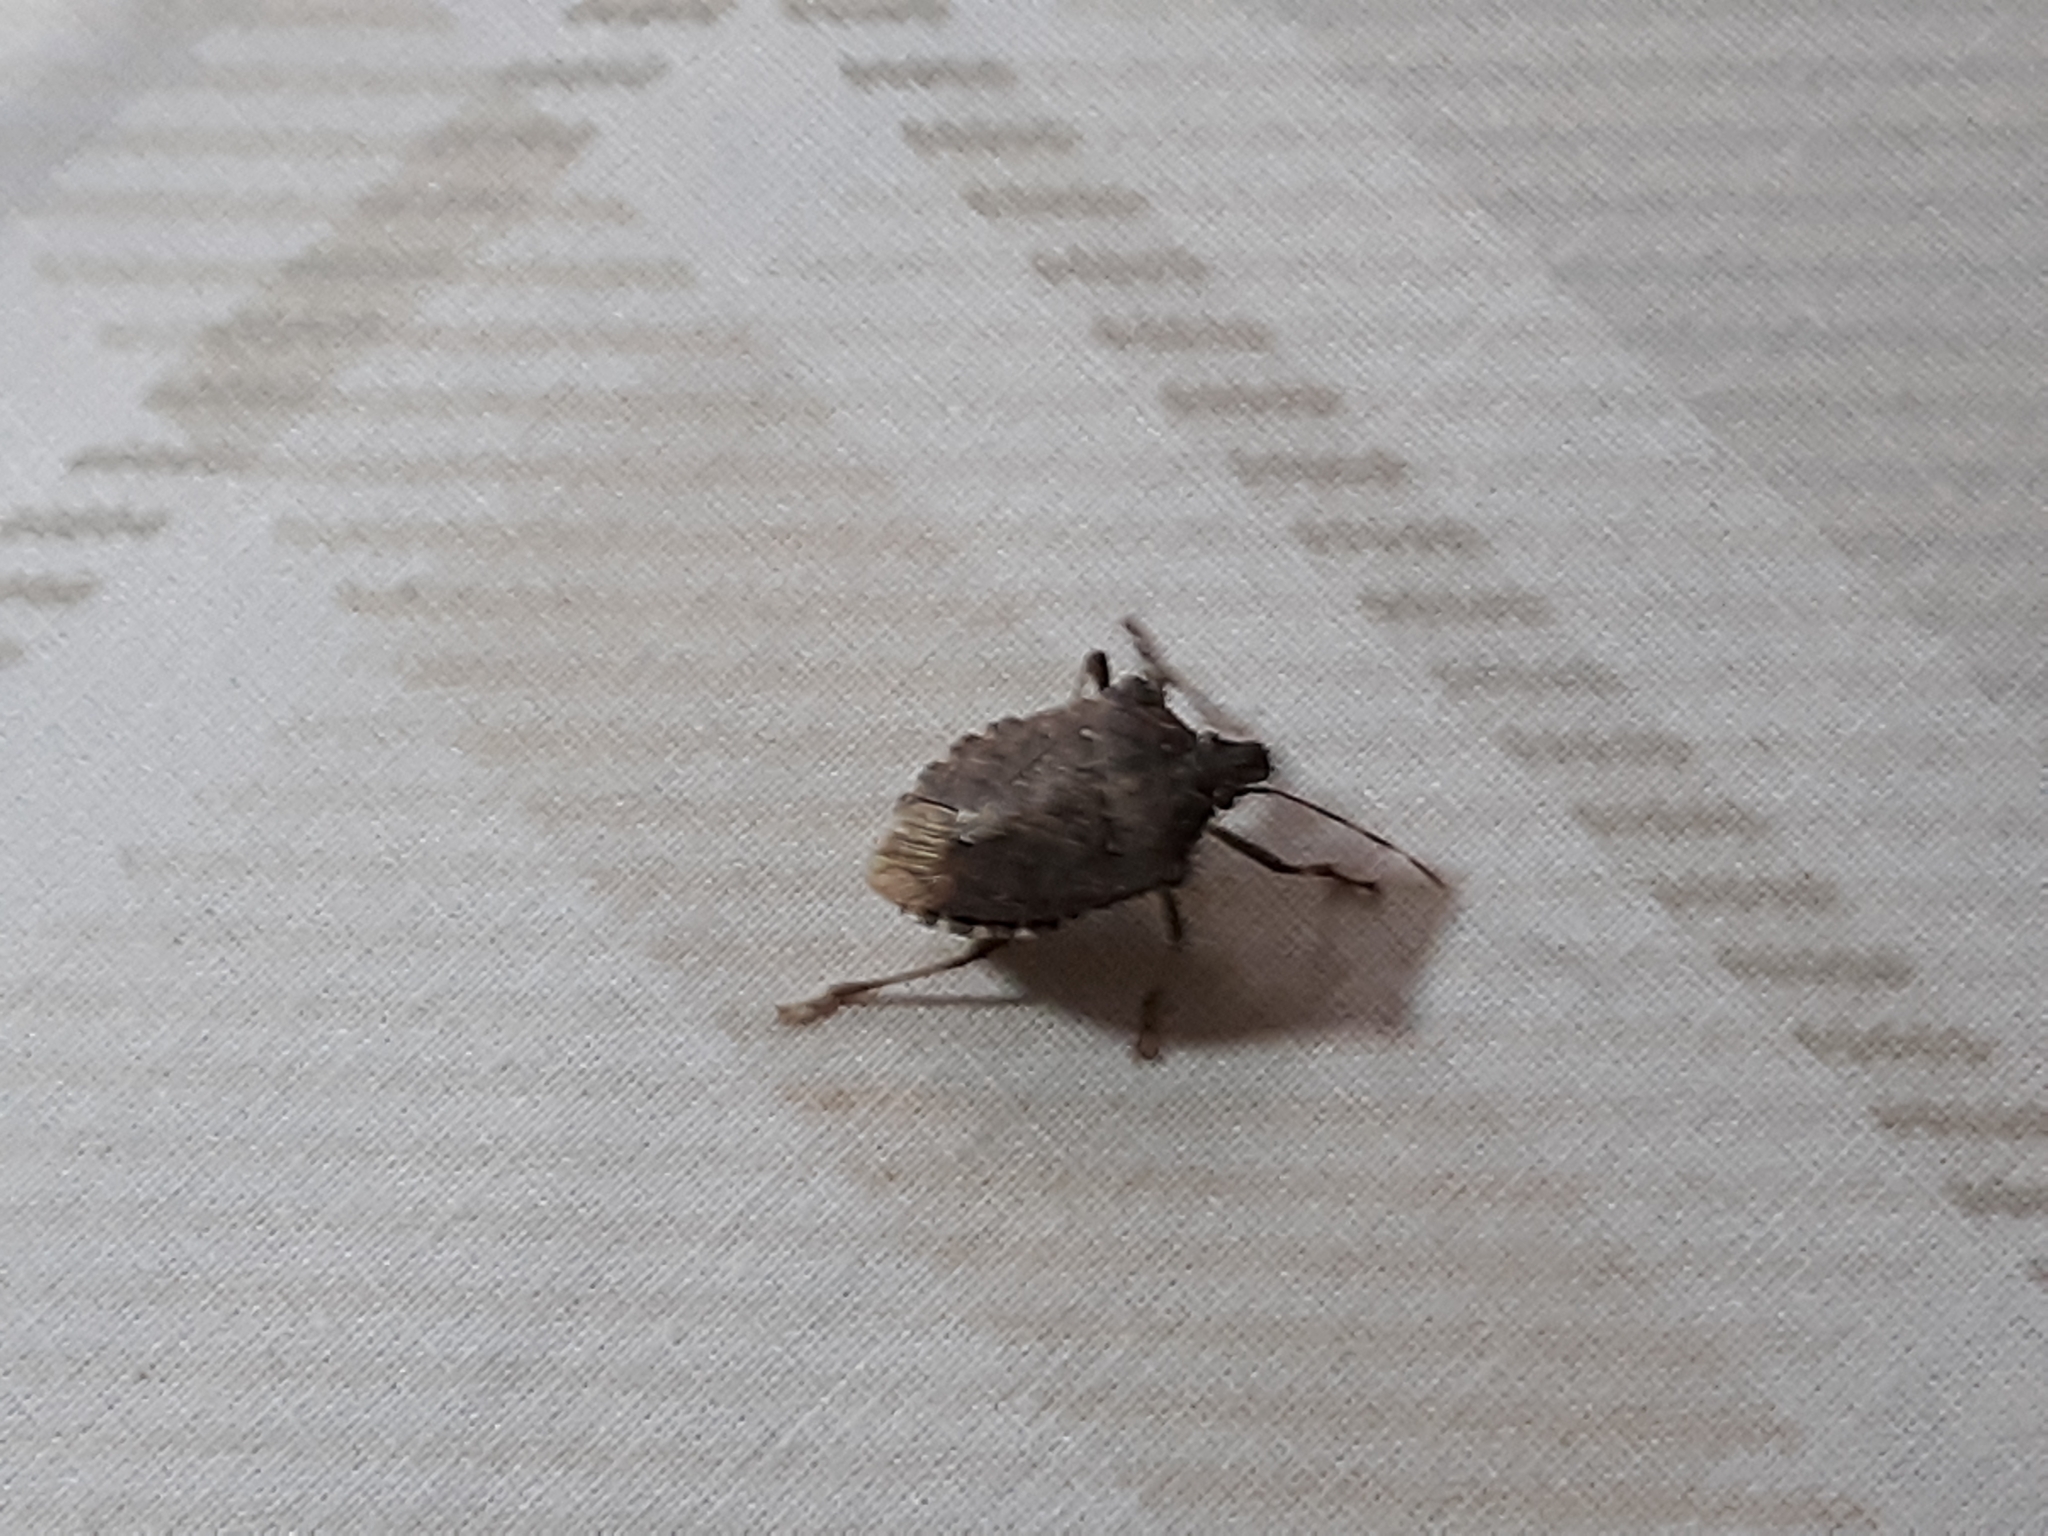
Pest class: stink_bug